Ellie Dadd

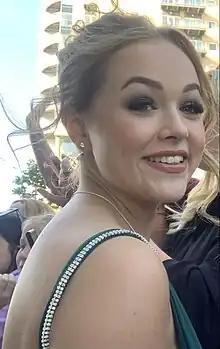
Dadd in 2023

Ellie Charlotte Dadd (born 15 March 2005) is an English actress, known for portraying the role of Amy Mitchell on the BBC soap opera "EastEnders" since 2022.